Balaton Park Circuit

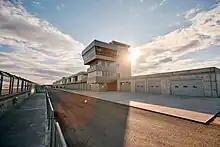
Balaton Park Circuit – Pitlane

The main phase of construction for the Balaton Park started in 2019. The racetrack is owned by a private group of investors led by former racecar driver Chanoch Nissany, with the circuit's secondary goal to be to act as a test circuit for Nissan. The project was financed using the investors' own equity, without any involvement from banks or external funding. The circuit is intended to be a modern addition to Hungary's motor racing scene, complementing the older and well-established Hungaroring circuit.